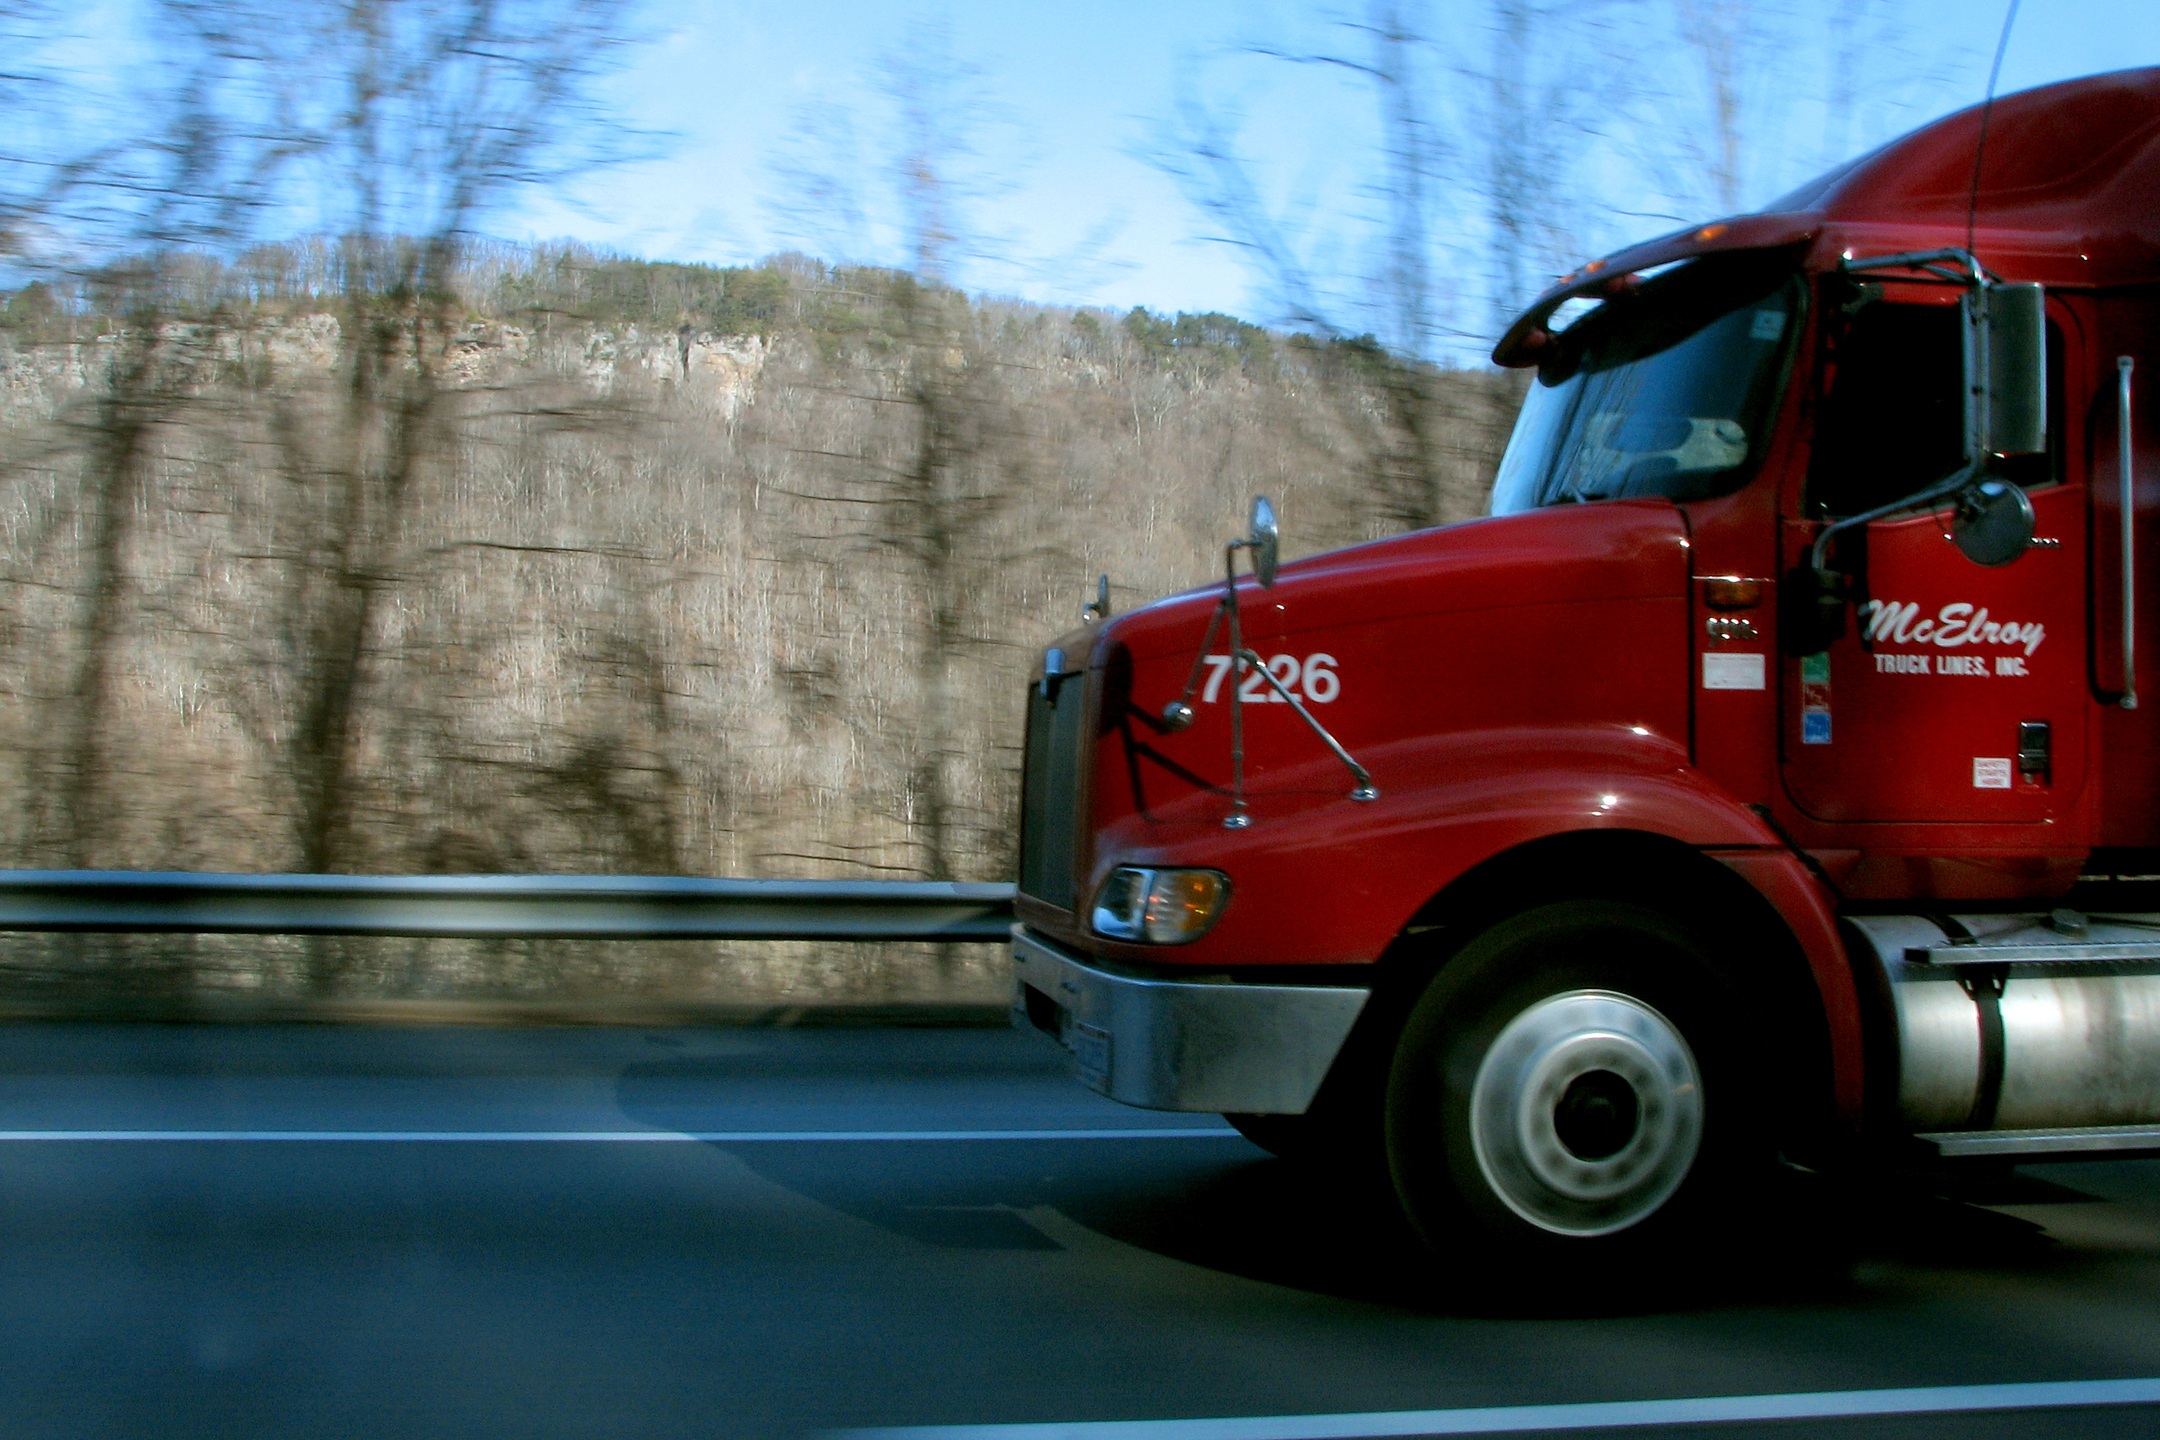
road, highway, driving, travel, transportation, transport, truck, vehicle, industry, freight, diesel, big, fast, semi, semi truck, trucking, commercial vehicle, land vehicle, trailer truck